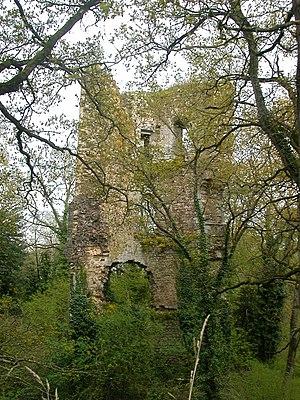
La Tour Saint-Clair, vestige du donjon de l'ancien château de Derval
Le château Saint-Clair est un château situé à Derval, en France.
Cet article recense les monuments historiques en Loire-Atlantique, en France, répertoriés sur la base Mérimée.
Cet article recense de manière non exhaustive les châteaux, maisons fortes, mottes castrales, situés dans le département français de la Loire-Atlantique.